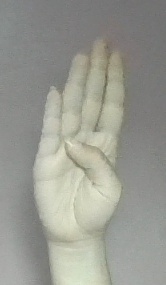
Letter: kaaf